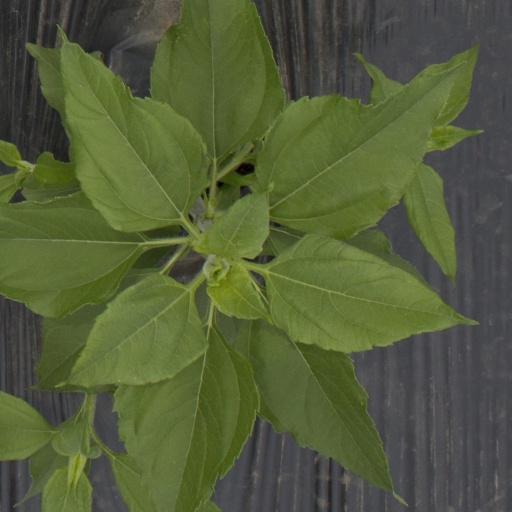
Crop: Jerusalem artichoke